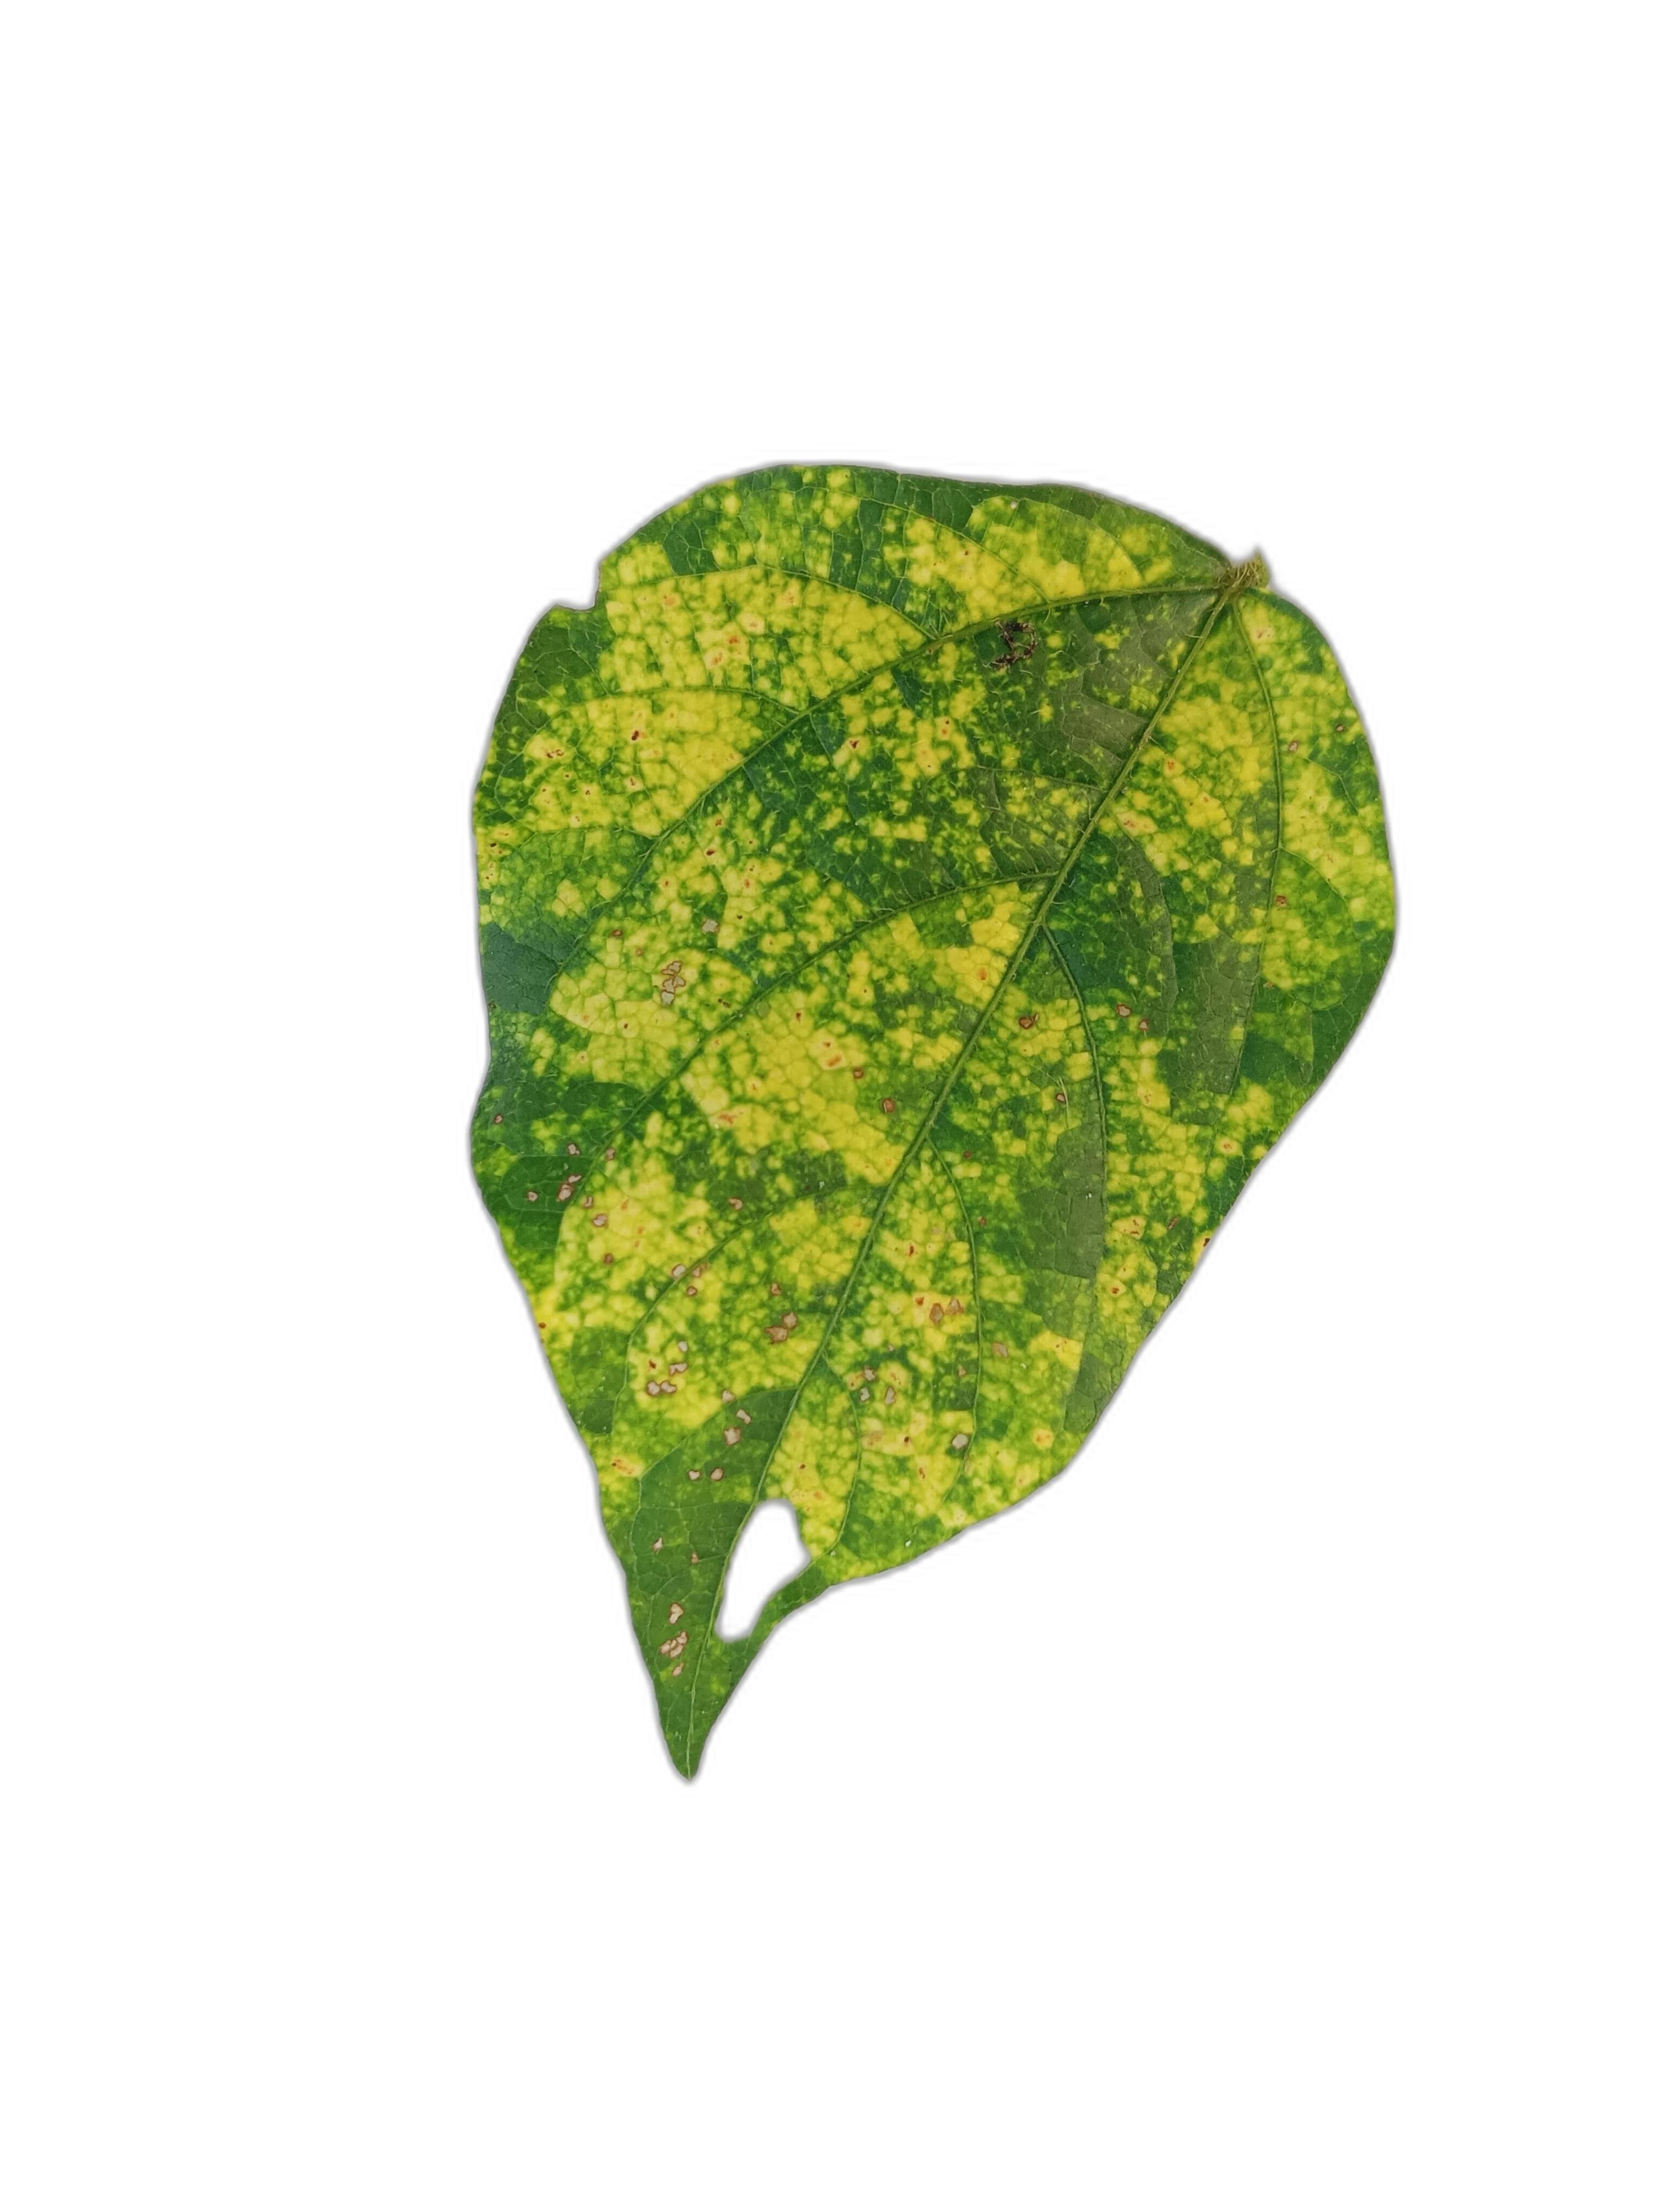
Label: Yellow Mosaic